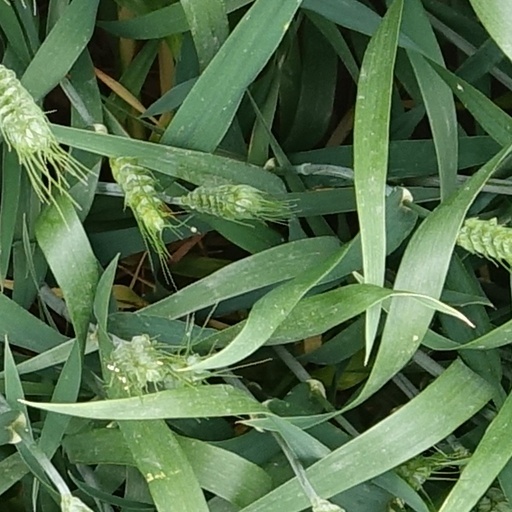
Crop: wheat